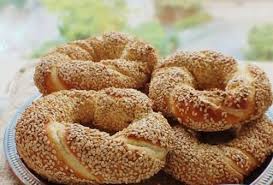
Yemek: simit